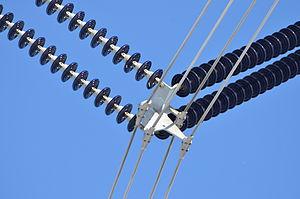
Détail de la structure d'un pylône électrique québecois.